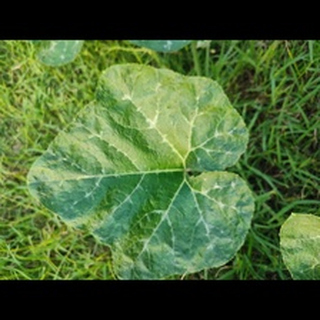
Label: pumpkin_bacterial_leaf_spot